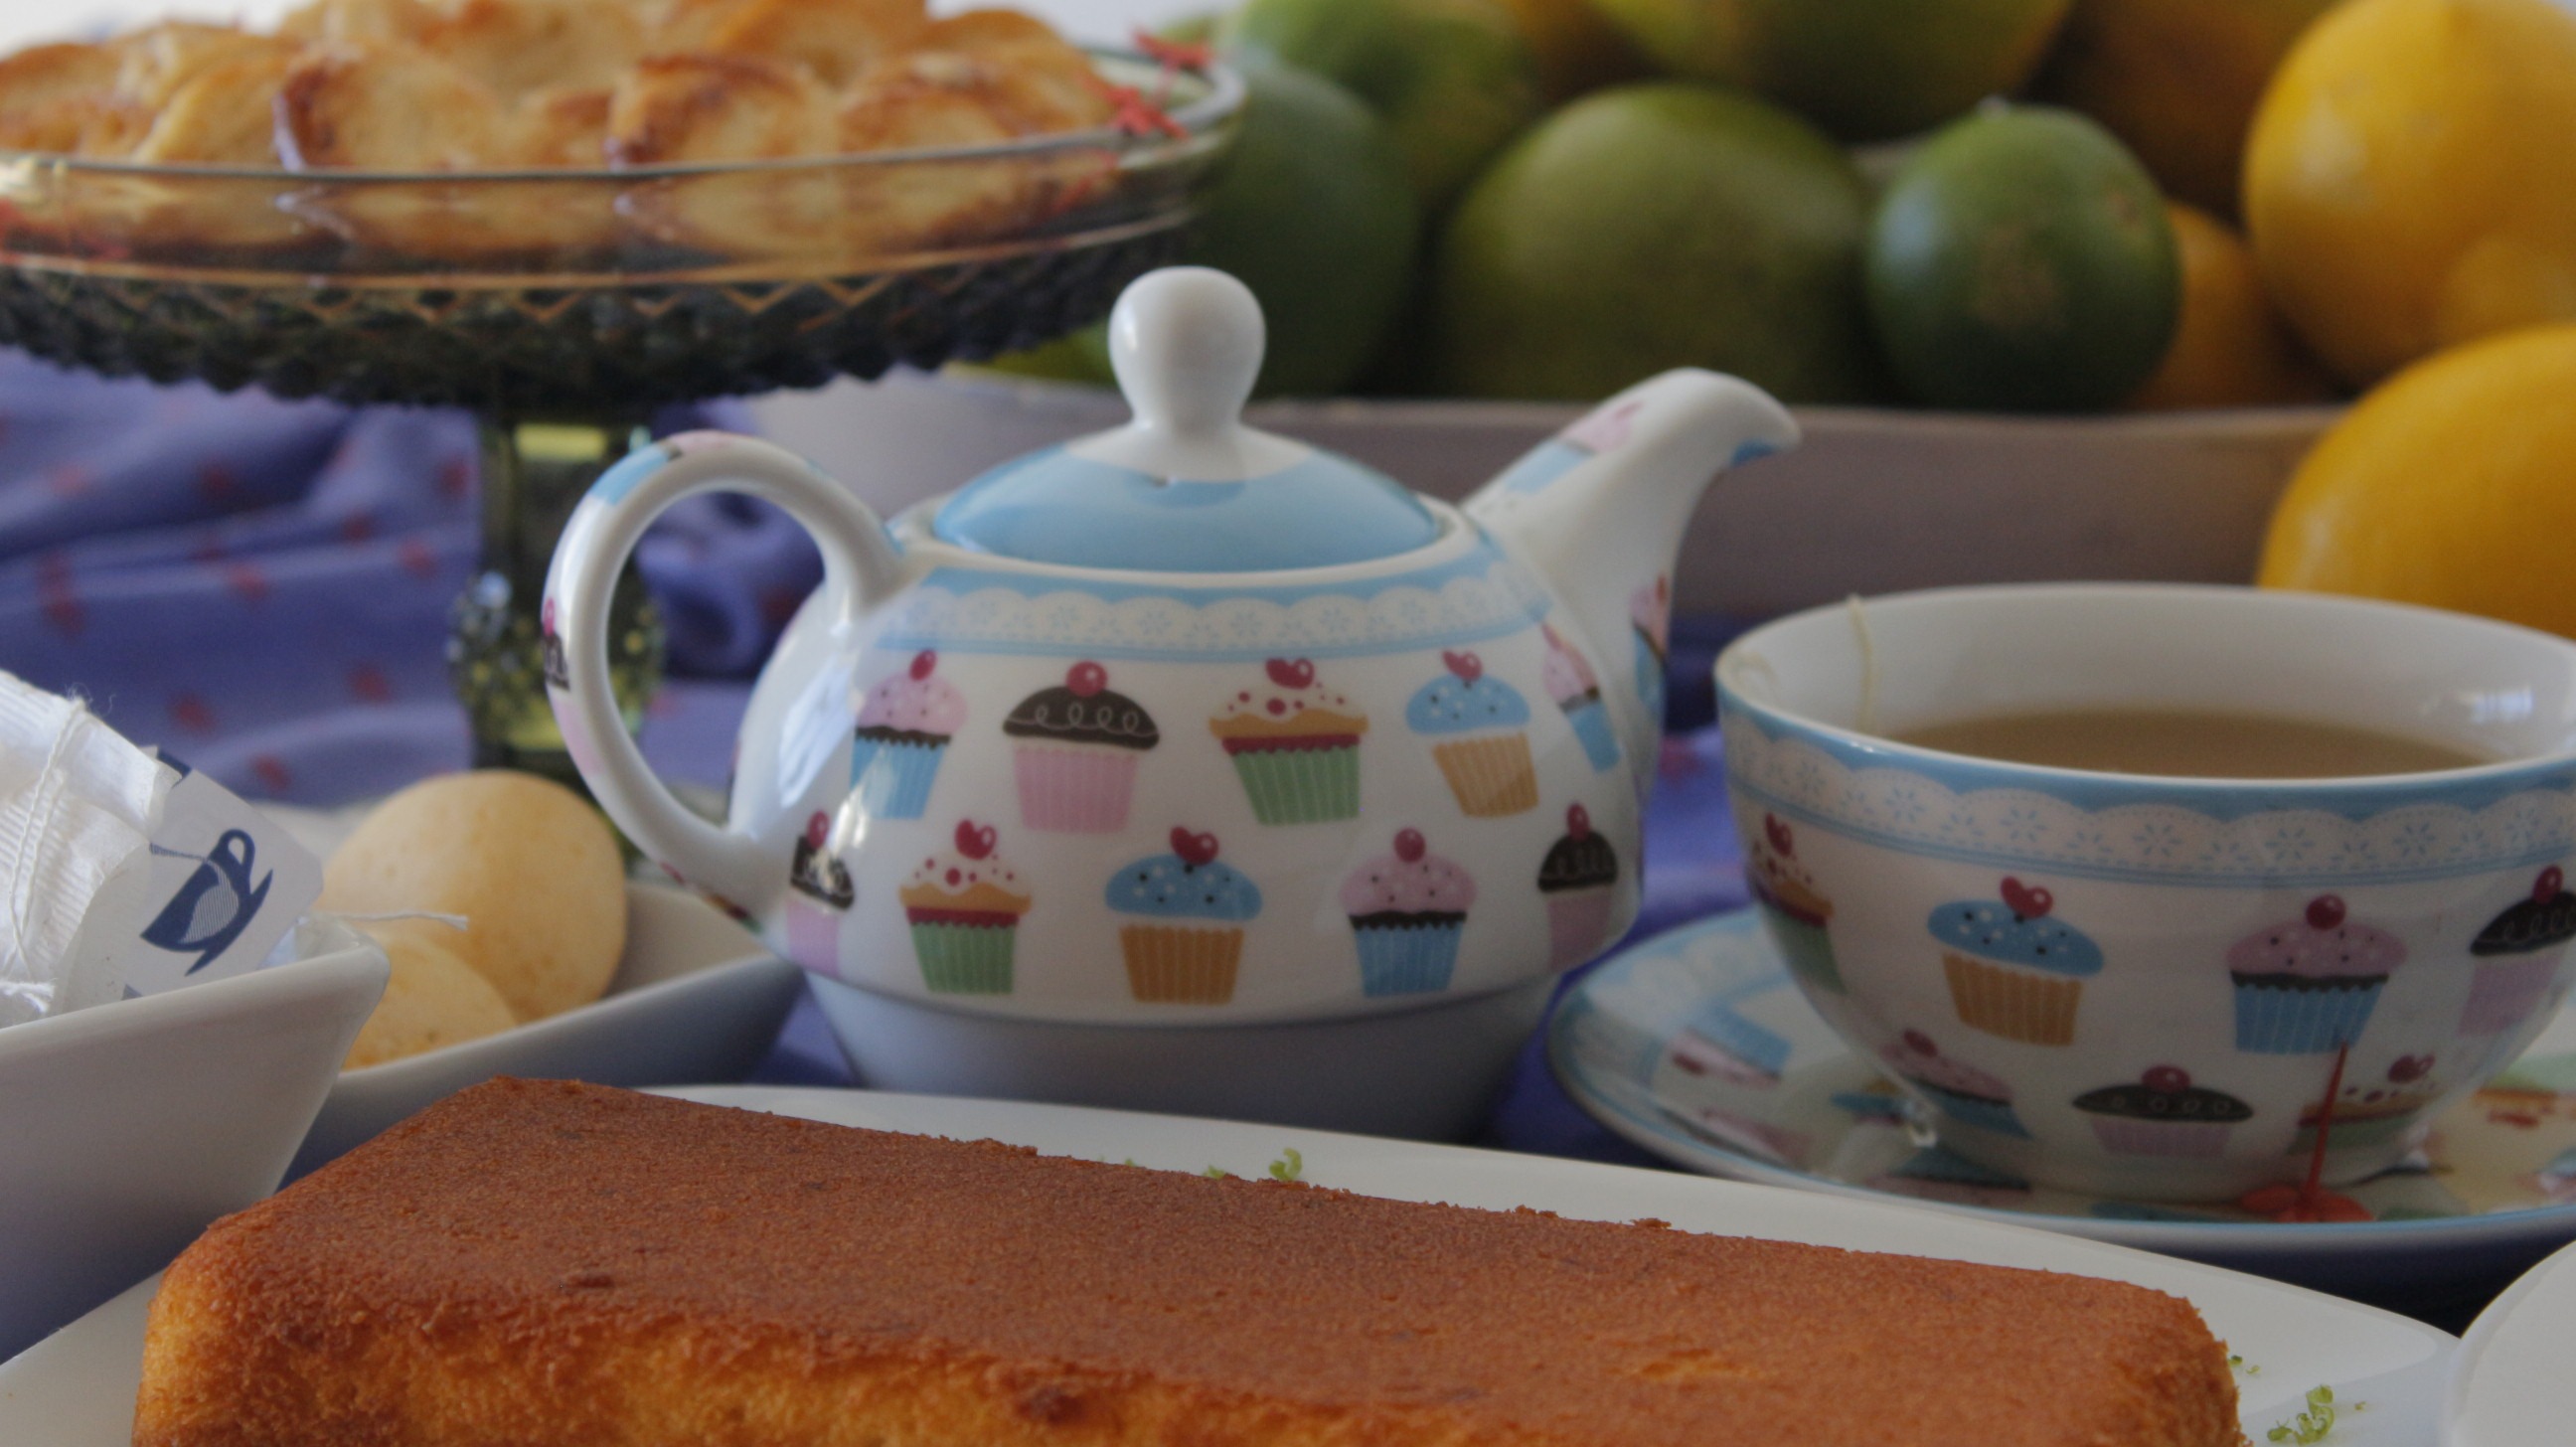
fruit, sweet, meal, food, produce, breakfast, baking, dessert, cake, torte